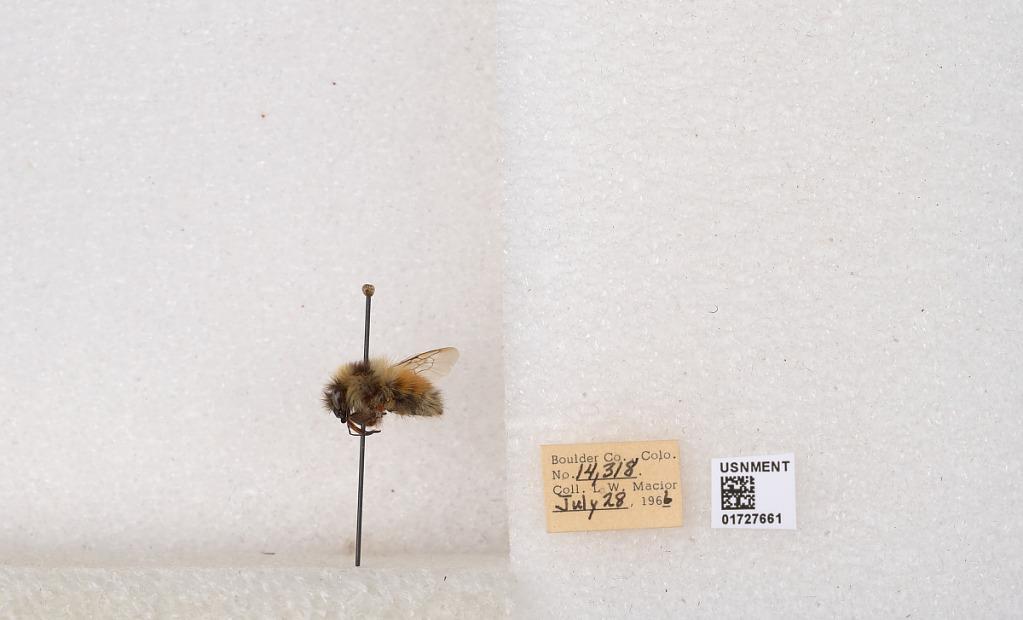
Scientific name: Bombus (Pyrobombus) sylvicola Kirby
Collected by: L. Macior
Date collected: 1966-7-28
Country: United States
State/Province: Colorado
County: Boulder
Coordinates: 40.0163, -105.294